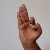
The image shows a hand gesture representing the letter 'F' in Indian Sign Language.